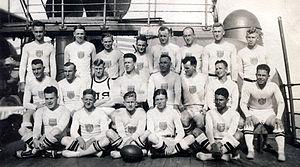
L'équipe des États-Unis de rugby à XV aux Jeux olympiques d'été de 1920.
L'épreuve de rugby à XV aux Jeux olympiques de 1920 est la troisième édition depuis l'introduction du rugby à XV comme sport olympique aux Jeux de 1900. En raison du désistement de dernière minute de la Tchécoslovaquie et de la Roumanie, une seule rencontre est disputée entre l'équipe des États-Unis et celle de France le 5 septembre. Les Américains deviennent champions olympiques en battant les Français peu préparés sur le score de 8 à 0. Un match de revanche est organisé le 10 octobre suivant et les Français dominent 14 à 5 les Californiens, surnom donné à l'équipe américaine, composée essentiellement d'étudiants des universités californiennes.